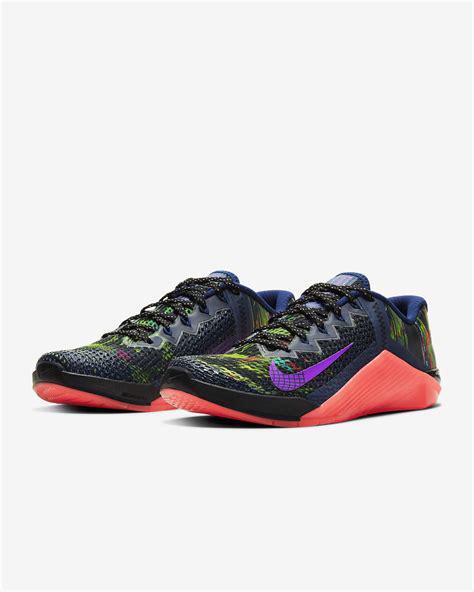
Brand: Nike
Model: Metcon 6